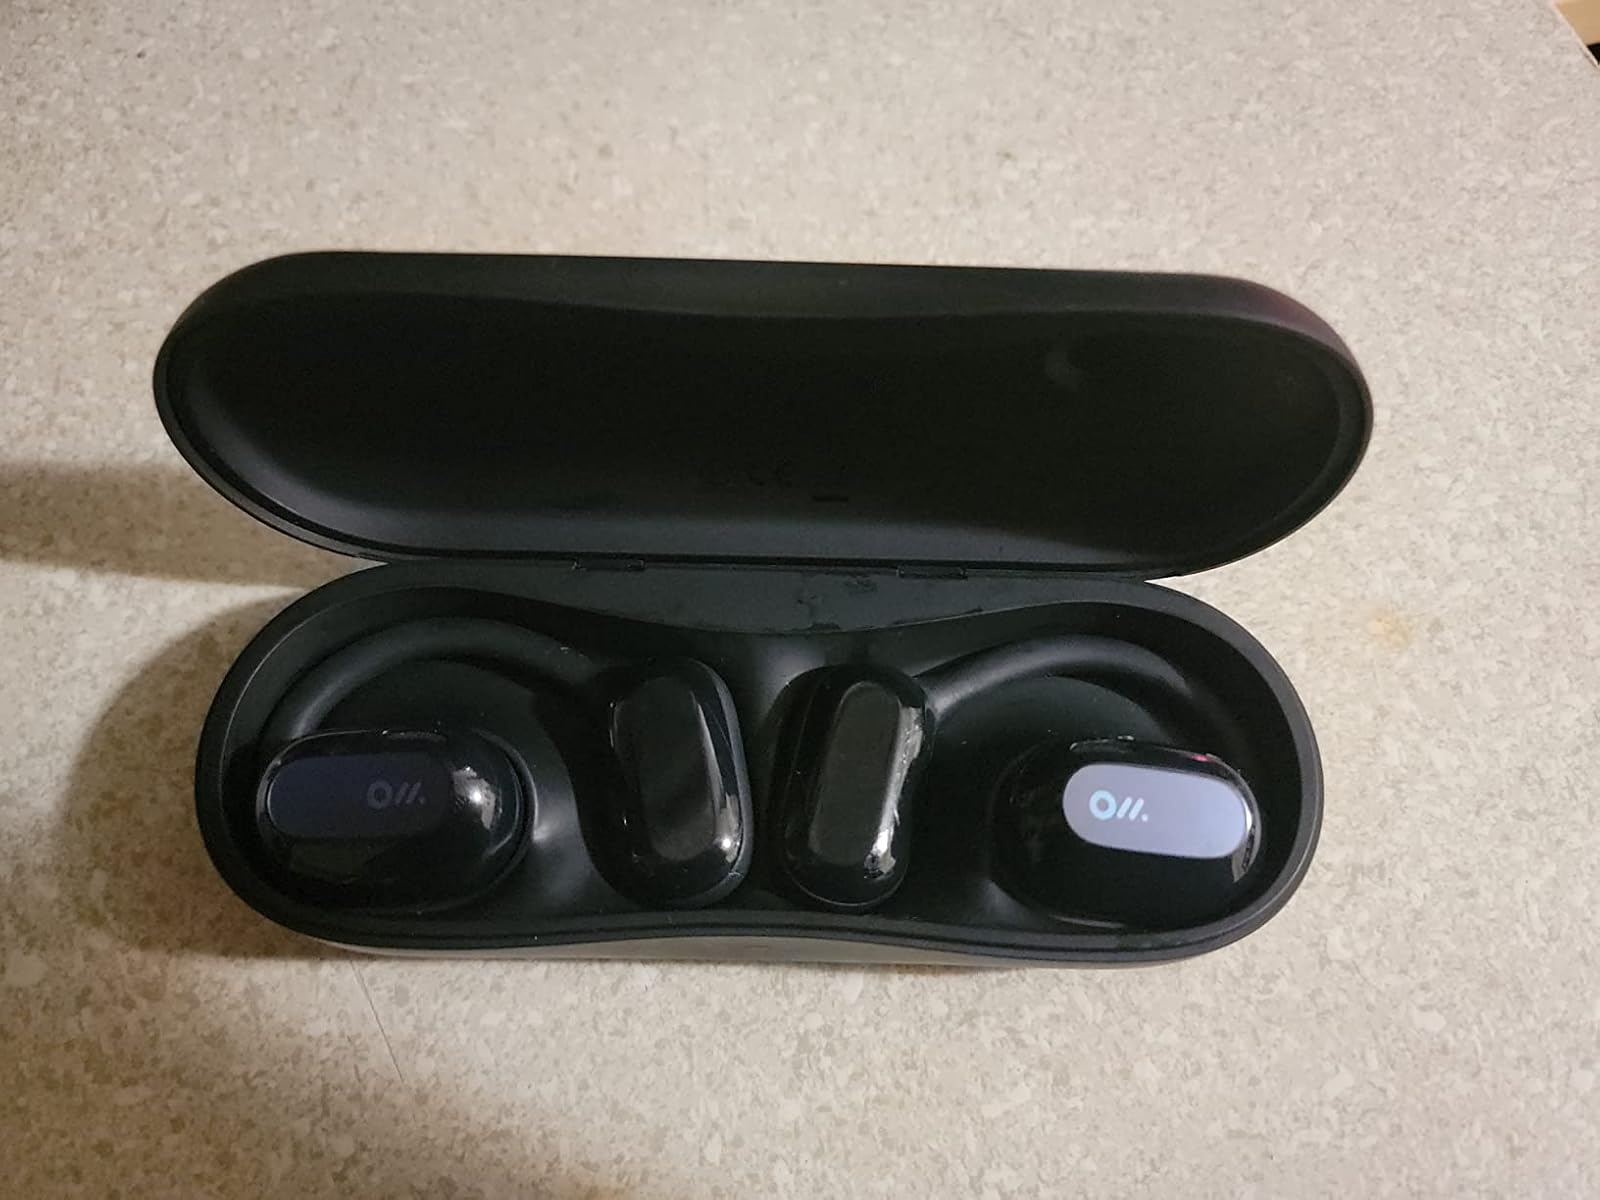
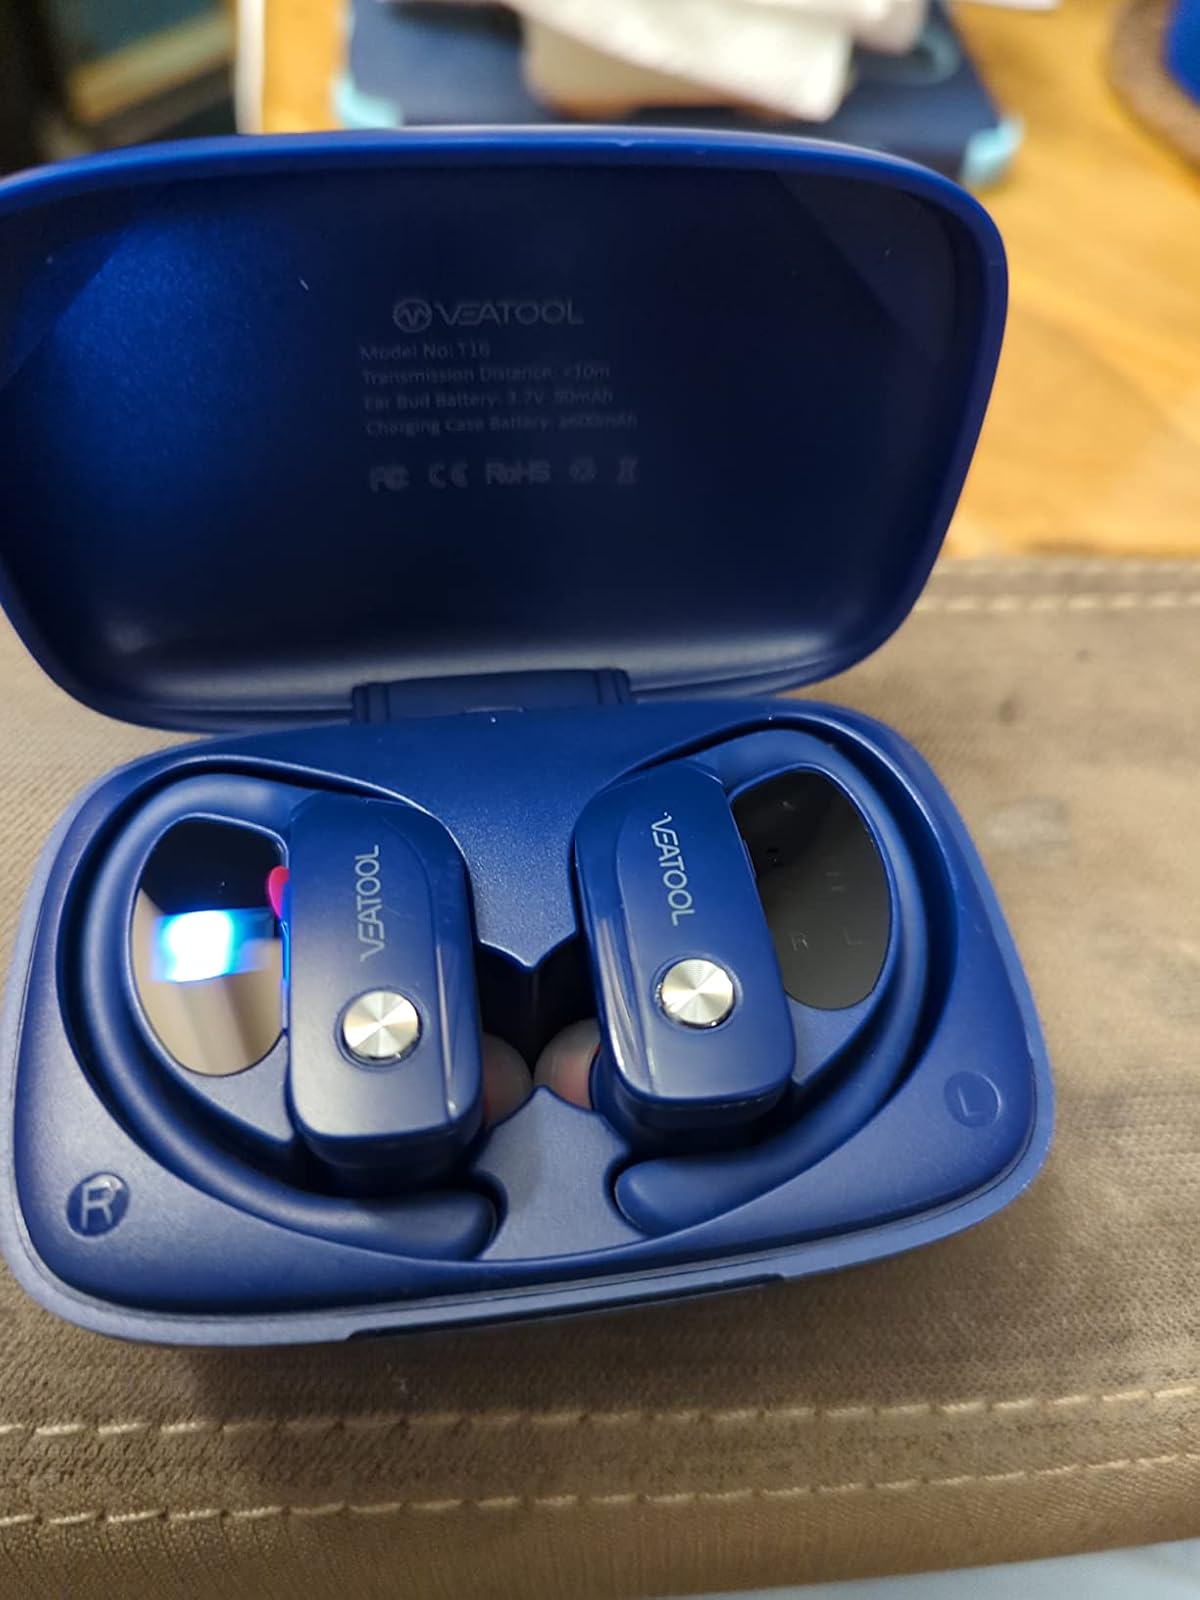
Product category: earbuds
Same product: no